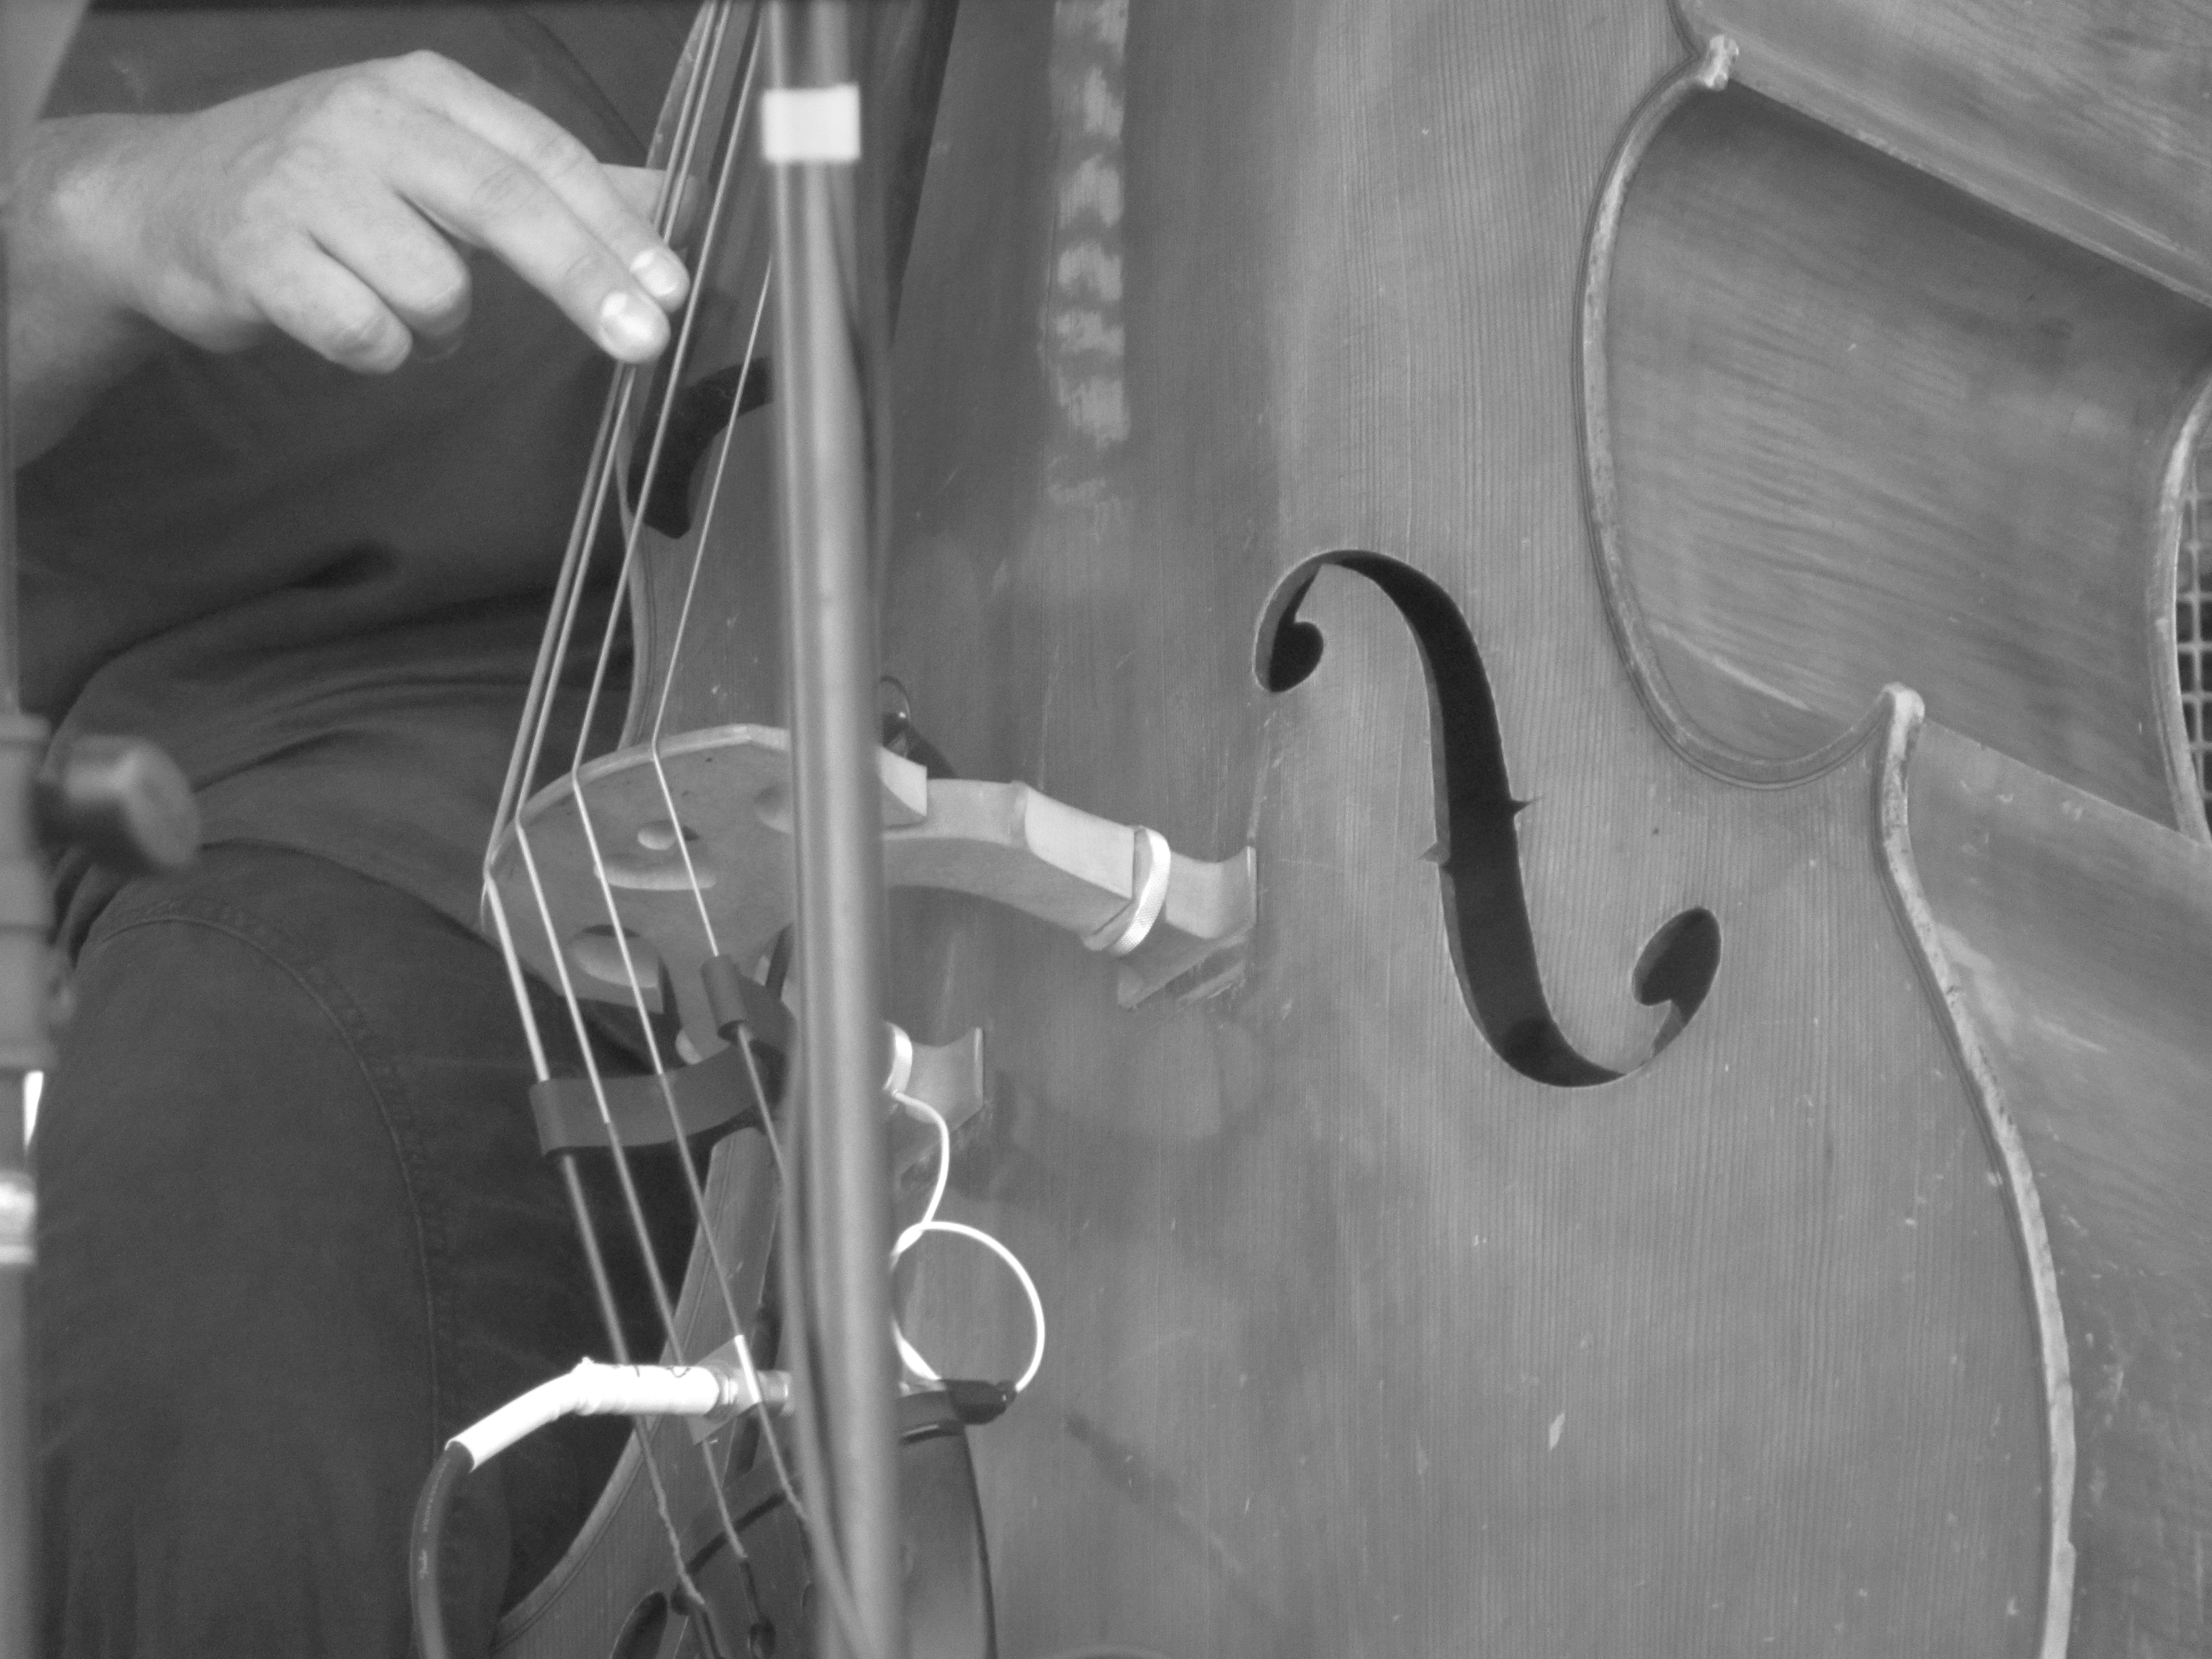
music, black and white, white, photography, guitar, black, monochrome, musical instrument, jazz, cello, double bass, monochrome photography, string instrument, bowed string instrument, violin family